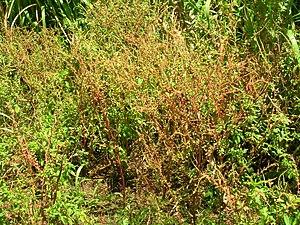
Amaranthus spinosus, l'amarante épineuse, est une espèce de plantes dicotylédones de la famille des Amaranthaceae, présente dans les régions tropicales et subtropicales.